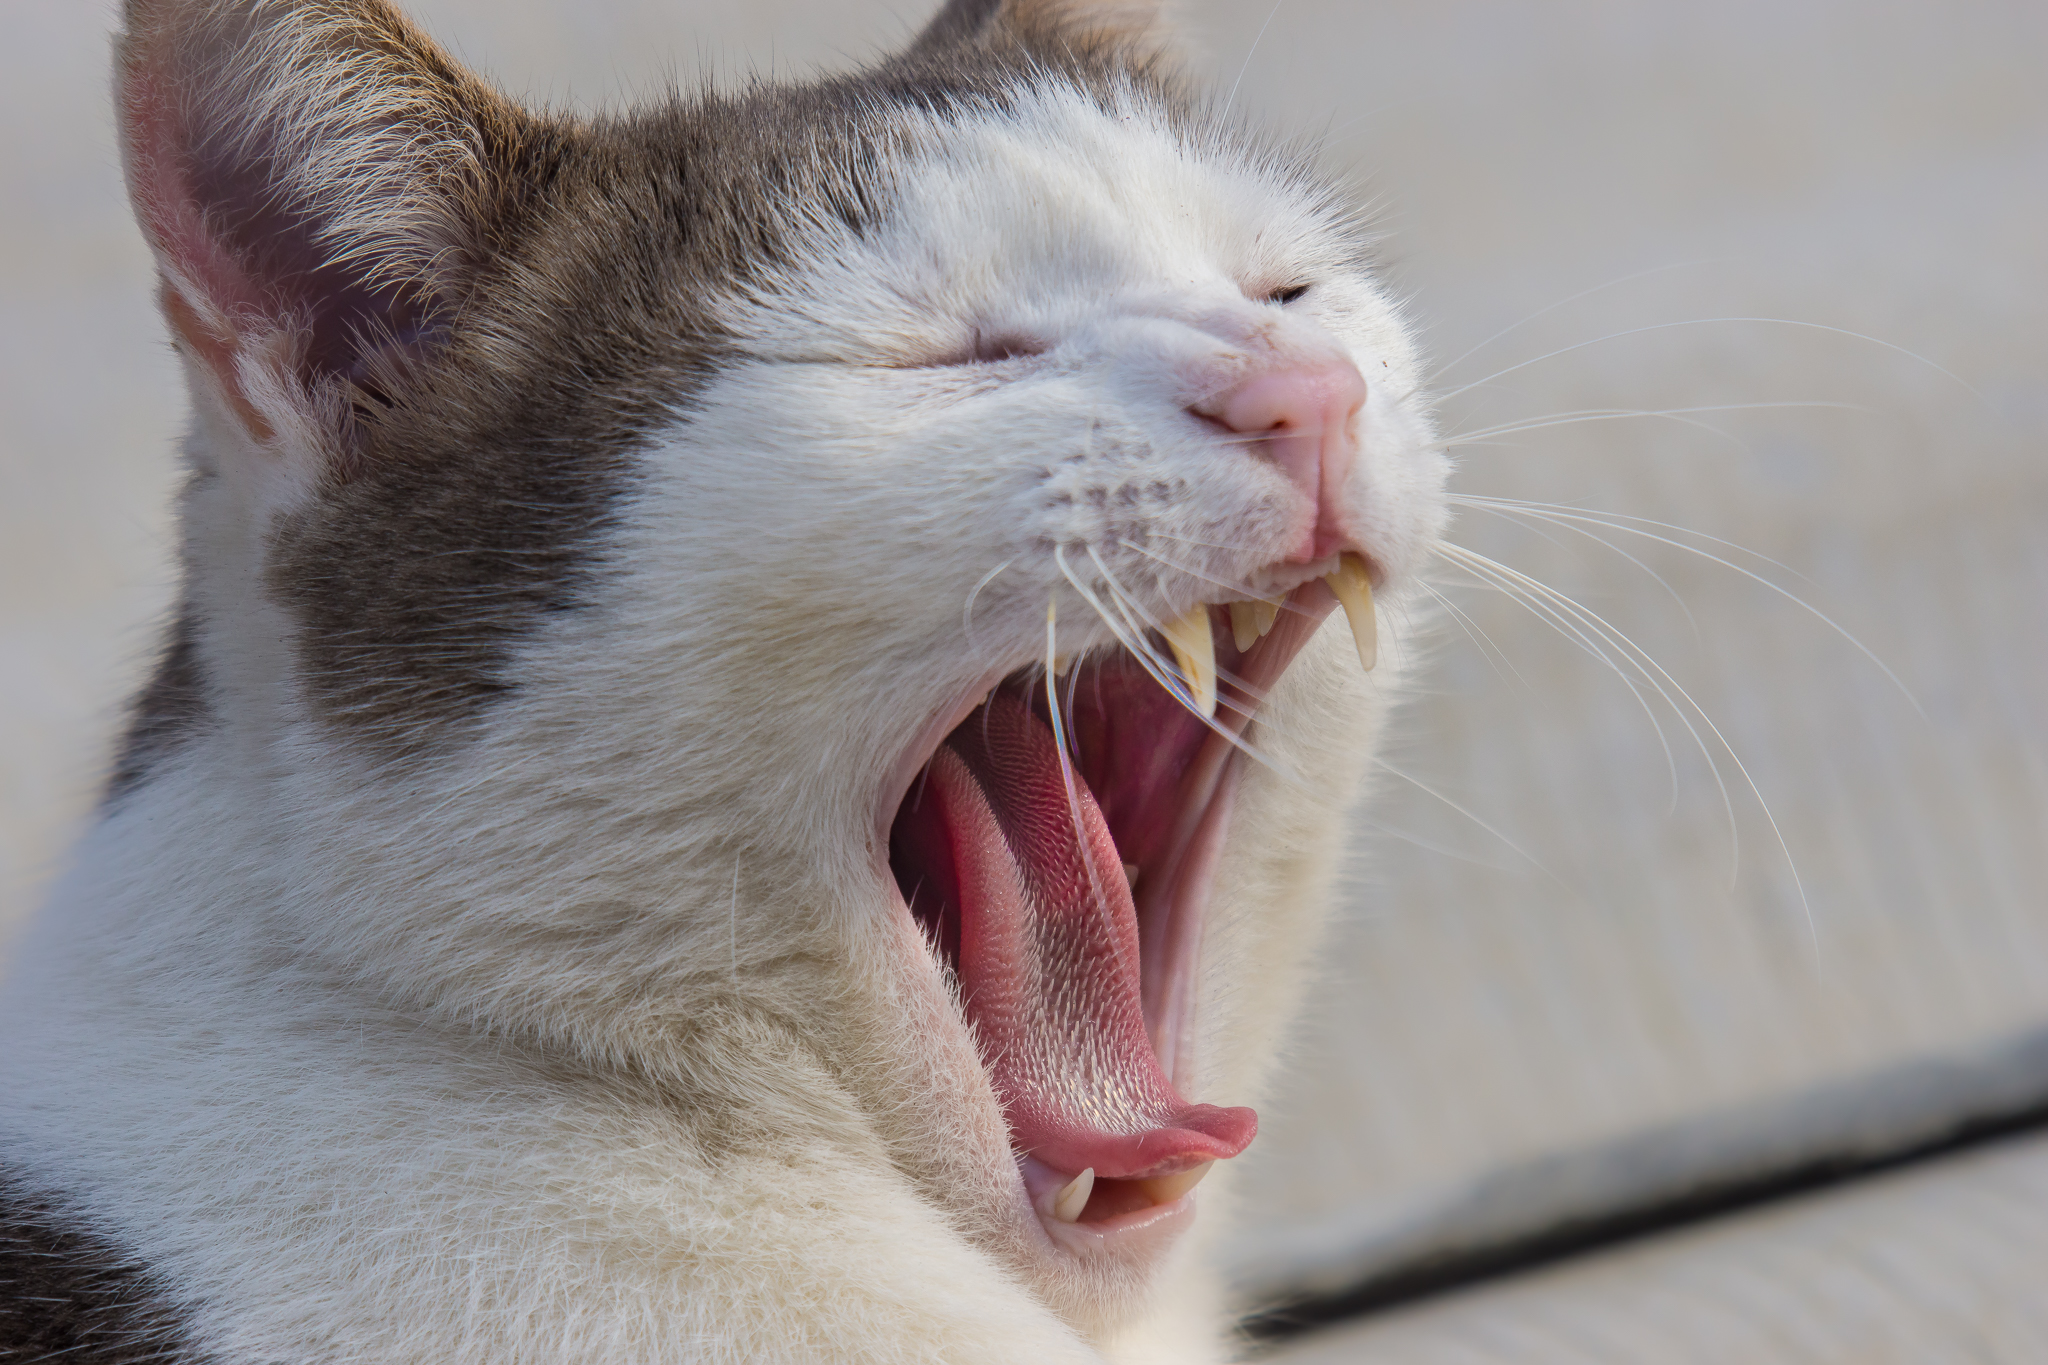
cat, mammal, facial expression, yawn, close up, cats, nose, whiskers, snout, eye, animals, skin, vertebrate, organ, gatos, tooth, emotion, ggl1, gaby1, xovesphoto, animales, sonya77, sigma50500mm, small to medium sized cats, cat like mammal